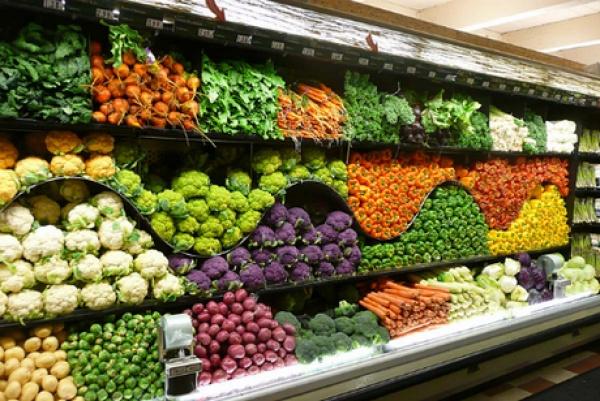
có nhiều mặt hàng rau củ quả xuất hiện ở trên kê hàng